History of Espírito Santo

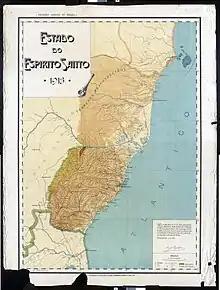
Map of Espírito Santo in 1913

During the independence movement, in March and April 1821, several political commotions occurred in Espírito Santo, while the choice of its representatives happened in the courts of Lisbon. After the proclamation of Brazilian autonomy, full support was given to the new political reality, and on October 1, 1822, Pedro I was immediately recognized as emperor of Brazil.